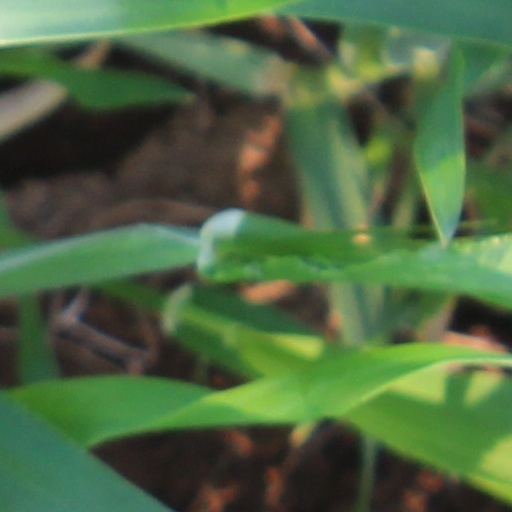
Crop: wheat